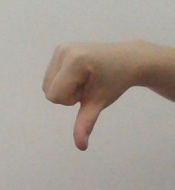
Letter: waw